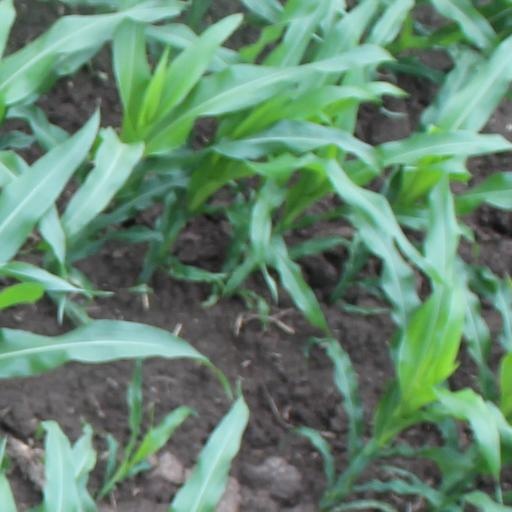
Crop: maize; corn